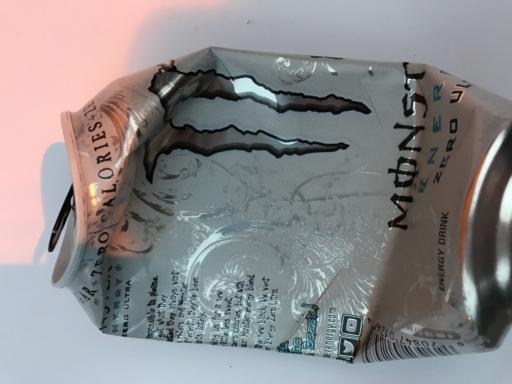
Label: metal